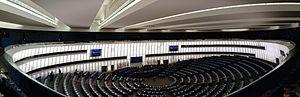
La bibliographie sur l'Union européenne se compose de nombreux ouvrages, articles, notes de doctrine et autres documents traitant de sujets variés relatifs aux politiques menées, à l'histoire, la culture ou l'économie de l'Union européenne et de ses prédécesseurs. Certaines institutions, telle que la Cour de justice de l'Union européenne ou le Parlement européen, établissent une liste de publications relatives à l'intégration européenne, à l'interprétation des traités ou d'un de leurs articles ainsi qu'à la portée d'un arrêt. Il en est de même pour certains sites de presse ou d'information spécialisée qui traitent de sujets d'actualités et de fonds.